Charlton Manor

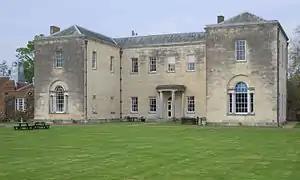
Hitchin Priory

The subsequent history of Charlton Manor begins two centuries earlier when in 1317, Edward II granted to the Carmelite Friars a principal dwelling in the Manor of Hitchin where they could build a church and house for their habitation. Later, in 1351, other dwellings and lands were given to them by John de Cobham, 2nd Baron Cobham. The Carmelite Friars constructed a small convent on their new property which was dedicated to the Virgin Mary. This became Hitchin Priory which was subsequently seized and partly destroyed during the Dissolution of the Monasteries.